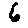
Label: 6